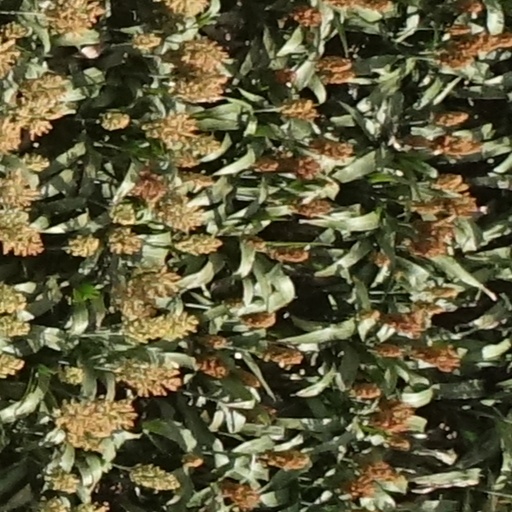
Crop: sorghum